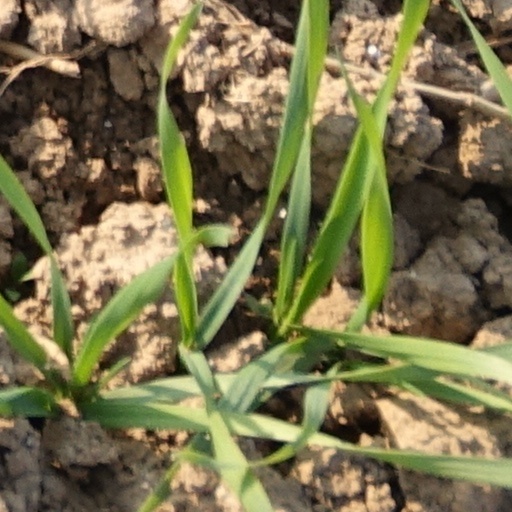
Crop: wheat